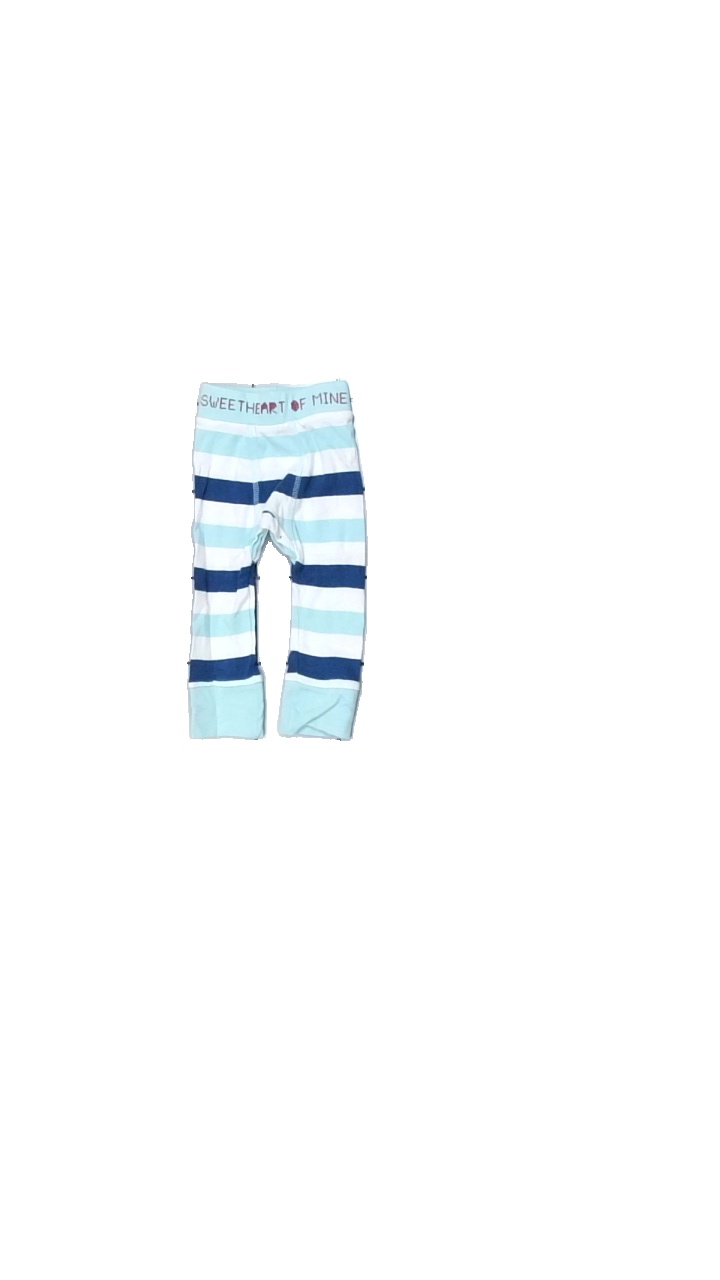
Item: Tights (Children)
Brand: Bebe
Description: randiga tights med text på, urvättade
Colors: Blue, White, Red
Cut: Regular
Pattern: Striped
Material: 100% cotton
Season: All
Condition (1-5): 2
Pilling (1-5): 2
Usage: Export
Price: <50